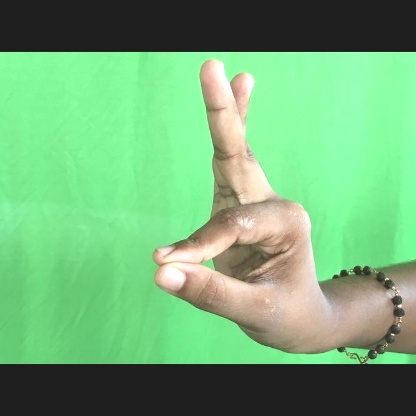
Mudra: Hamsasyam